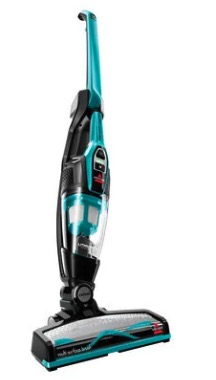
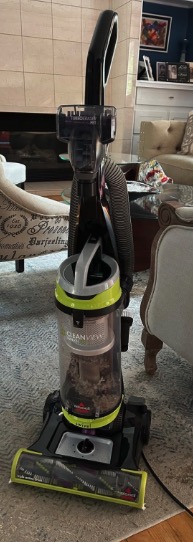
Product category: items_vacuum
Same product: no